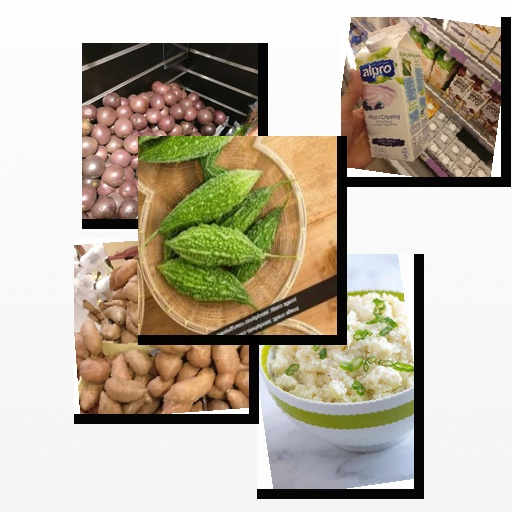
Food items: bitter_gourd, cauliflower, blueberry_soy_yogurt, passion_fruit, potato